Isabella Stewart Gardner

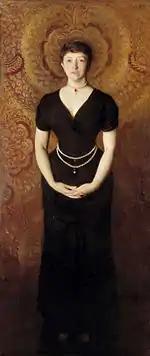
Isabella Stewart Gardner, 1888 painting by John Singer Sargent

Isabella Stewart was born in New York City on April 14, 1840, the daughter of wealthy linen-merchant David Stewart and Adelia Stewart (née Smith). She grew up in Manhattan. From age five to fifteen, she attended a nearby academy for girls, where she studied art, music, and dance, as well as French and Italian. Attendance at Grace Church exposed her to religious art, music, and ritual. At age 16, she and her family moved to Paris, France, where she was enrolled in a school for American girls. Her classmates included members of the wealthy Gardner family of Boston. In 1857, she was taken to Italy, and in Milan, she saw Gian Giacomo Poldi Pezzoli's collection of Renaissance art arranged in rooms designed to recall historical eras. She said, at the time, that if she were ever to inherit some money, she would have a similar house for people to visit and enjoy. She returned to New York, in 1858.